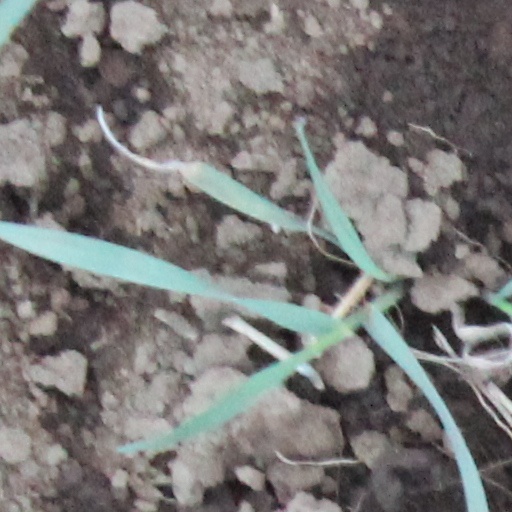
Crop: wheat